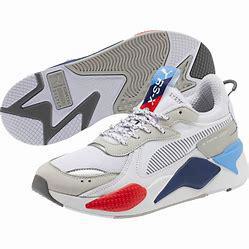
Brand: Puma
Model: Rs